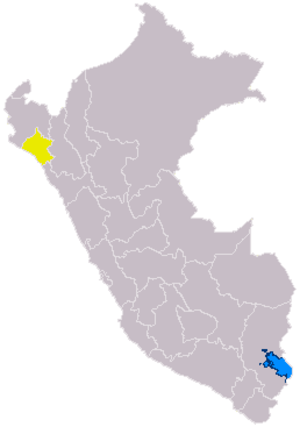
Lambayeque — ou encore Sicán — recouvre une expression culturelle florissante dans la vallée de La Leche sur la côte nord du Pérou, aux environs de l'an 700 et 1300 apr. J.-C. entre la fin de la culture Mochica et la splendeur de l'empire Chimú. Elle est historiquement liée à la phase d'expansion Tiahuanaco-Huari dont elle pourrait être un développement local. C'est une civilisation pré-incaique.